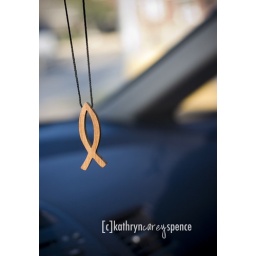
Jesus fish in the car